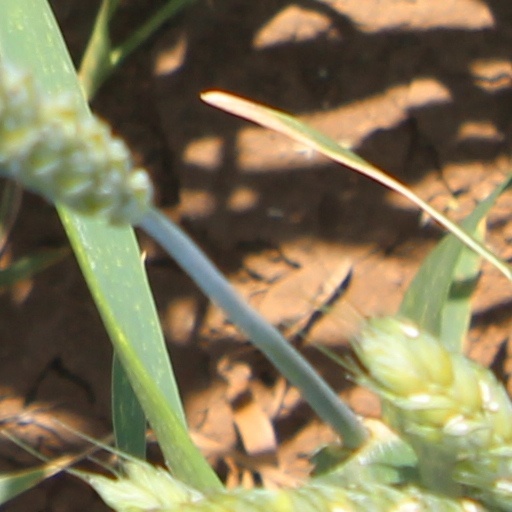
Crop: wheat